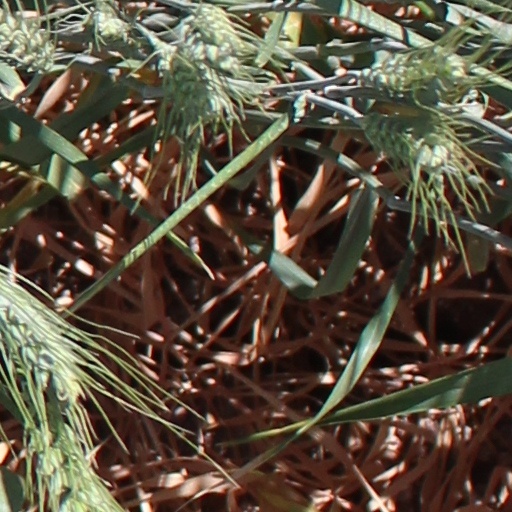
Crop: wheat